Lobelia columnaris

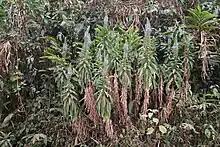

Lobelia columnaris is a species of plant in the family Campanulaceae. It is the only giant Lobelia occurring in West Africa and is found in Cameroon and Equatorial Guinea. Its natural habitat is subtropical or tropical dry forests.